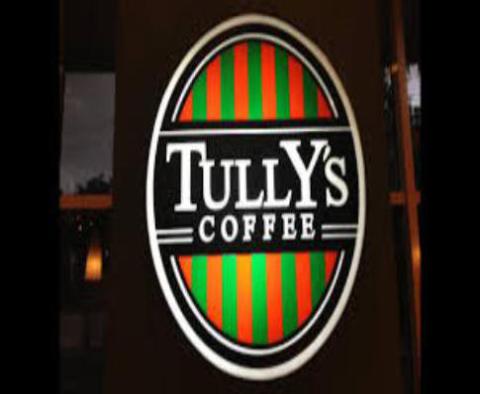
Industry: Food